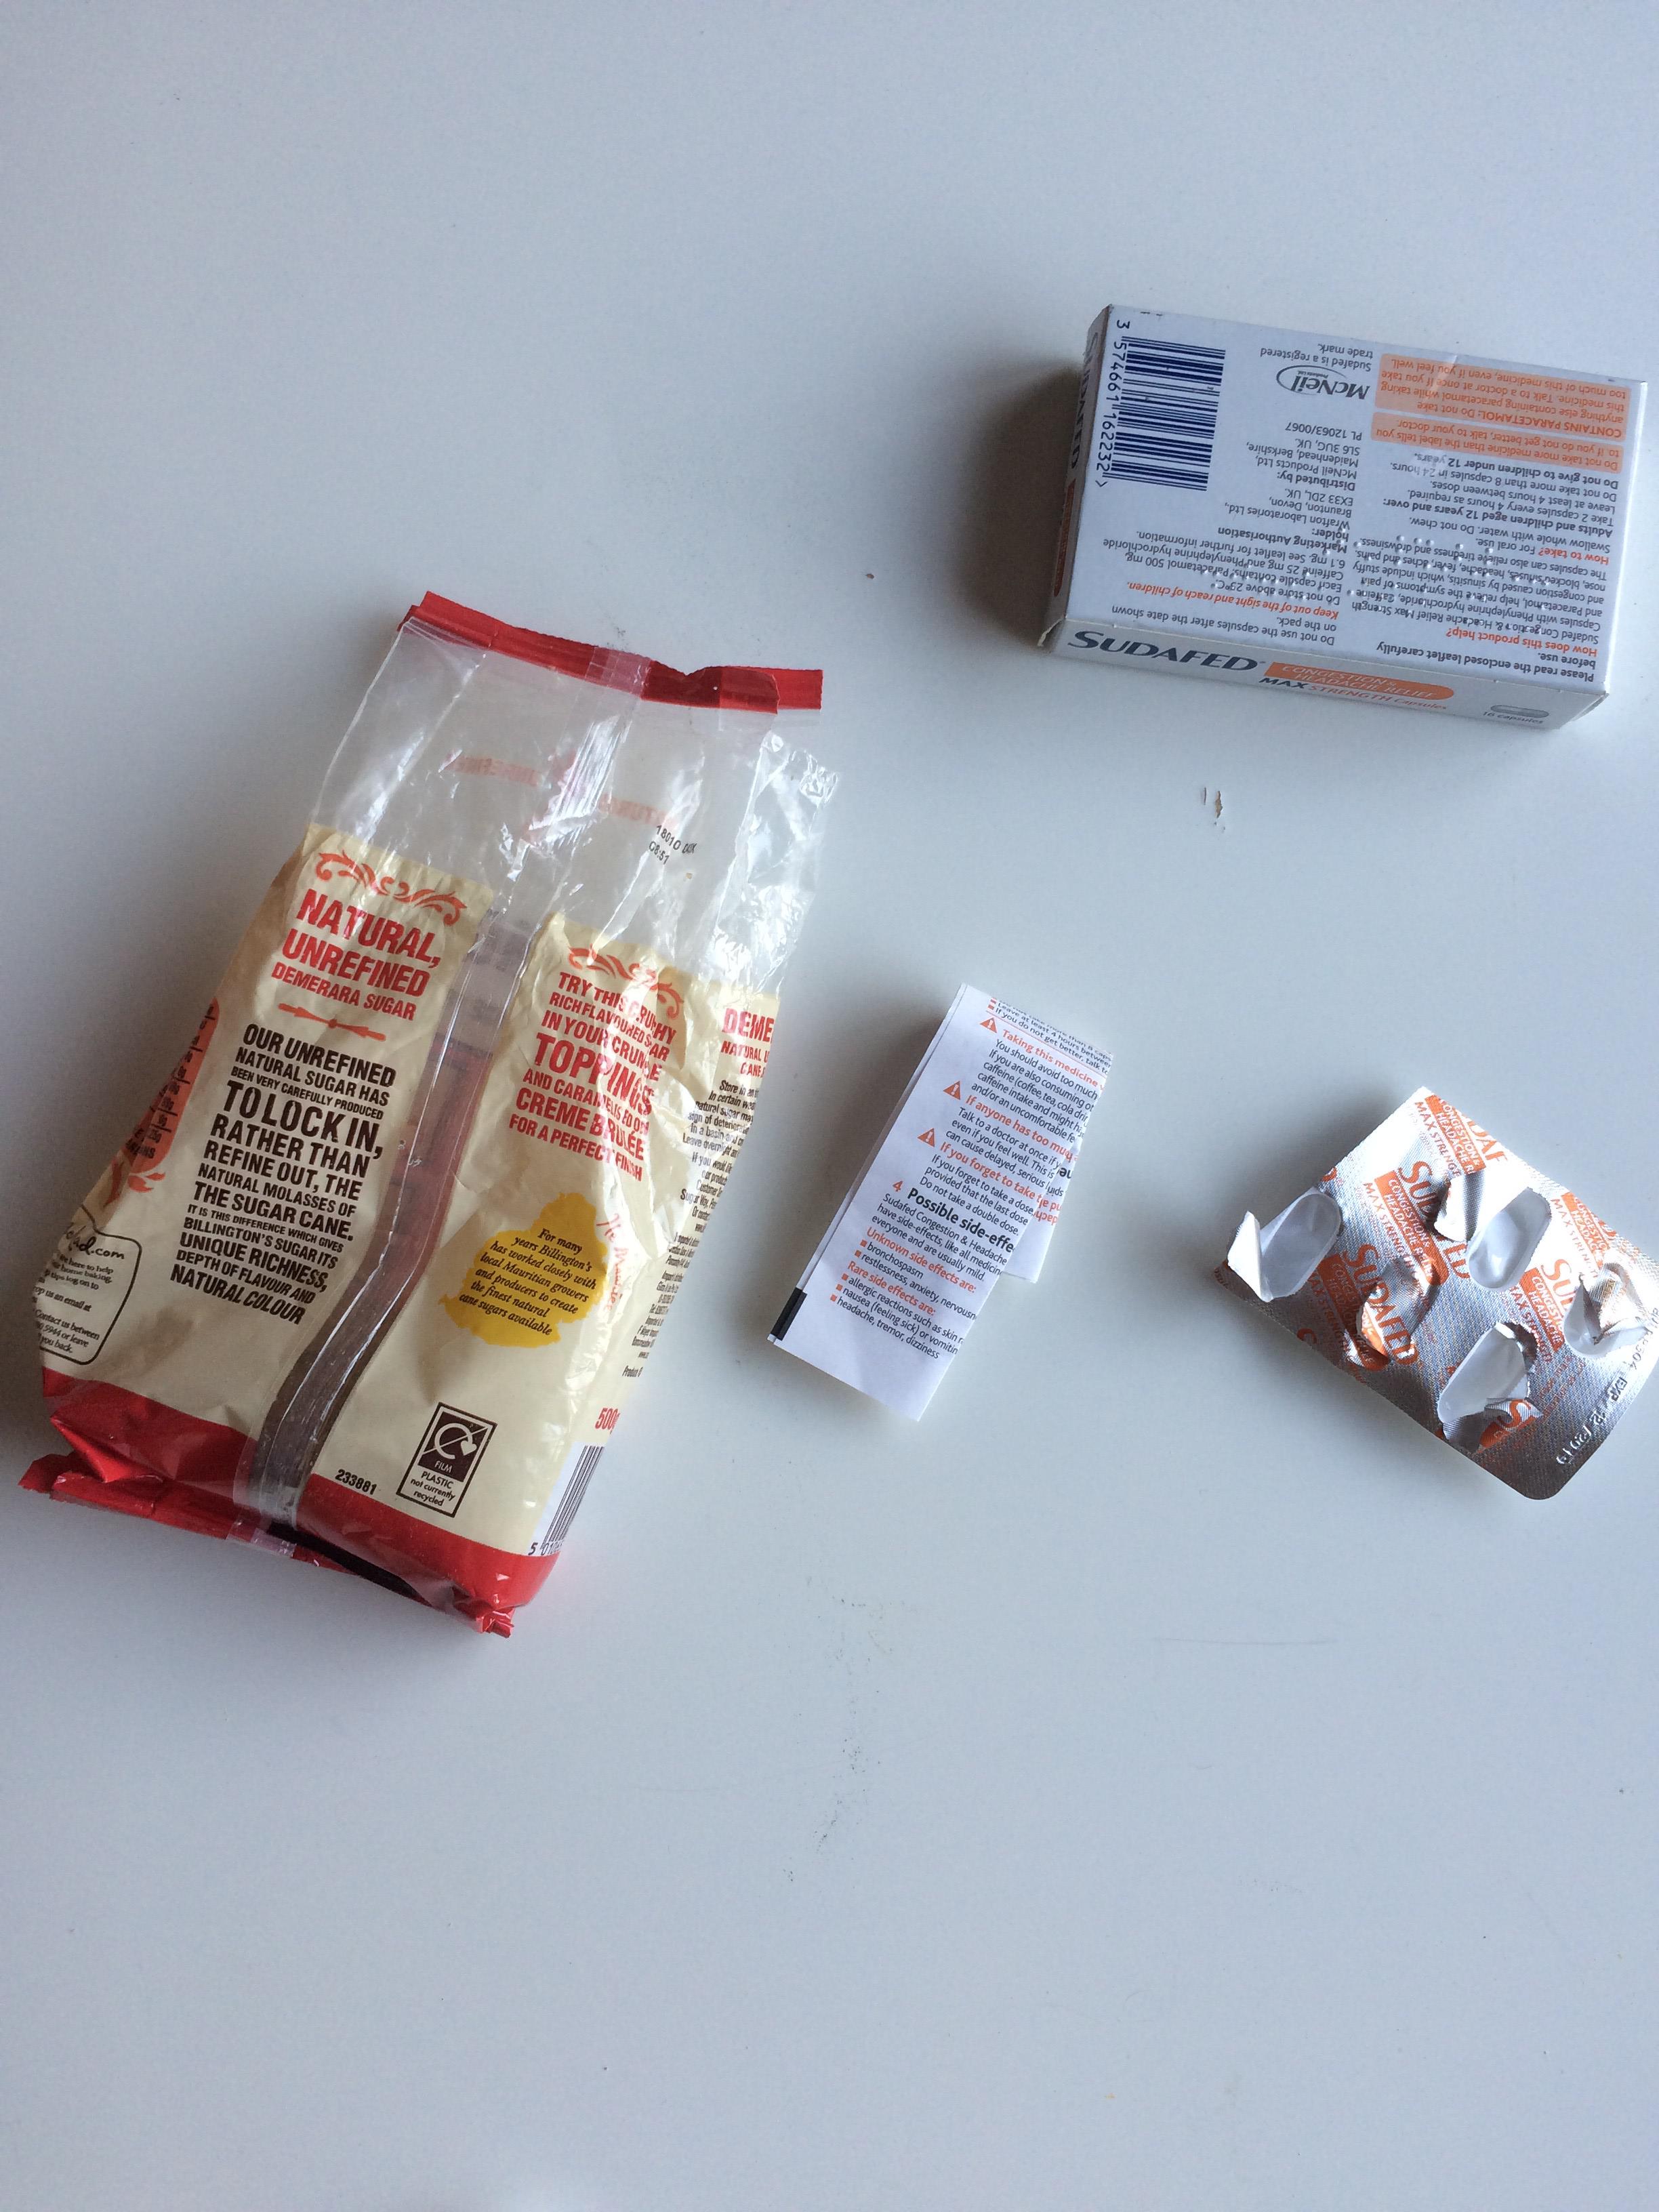
Object: Other carton (Carton)

Object: Aluminium blister pack (Blister pack)

Object: Normal paper (Paper)

Object: Plastic film (Plastic bag & wrapper)